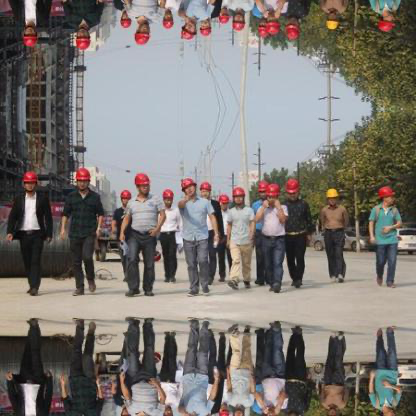
Objects in the image:
label: helmet
label: helmet
label: helmet
label: helmet
label: helmet
label: helmet
label: helmet
label: helmet
label: helmet
label: helmet
label: helmet
label: helmet
label: helmet
label: helmet
label: helmet
label: helmet
label: helmet
label: helmet
label: helmet
label: helmet
label: helmet
label: helmet
label: helmet
label: helmet
label: helmet
label: helmet
label: helmet
label: helmet
label: helmet
label: helmet
label: helmet
label: helmet
label: helmet
label: helmet
label: helmet